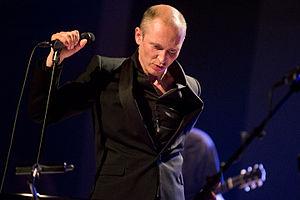
Helmut Lotti